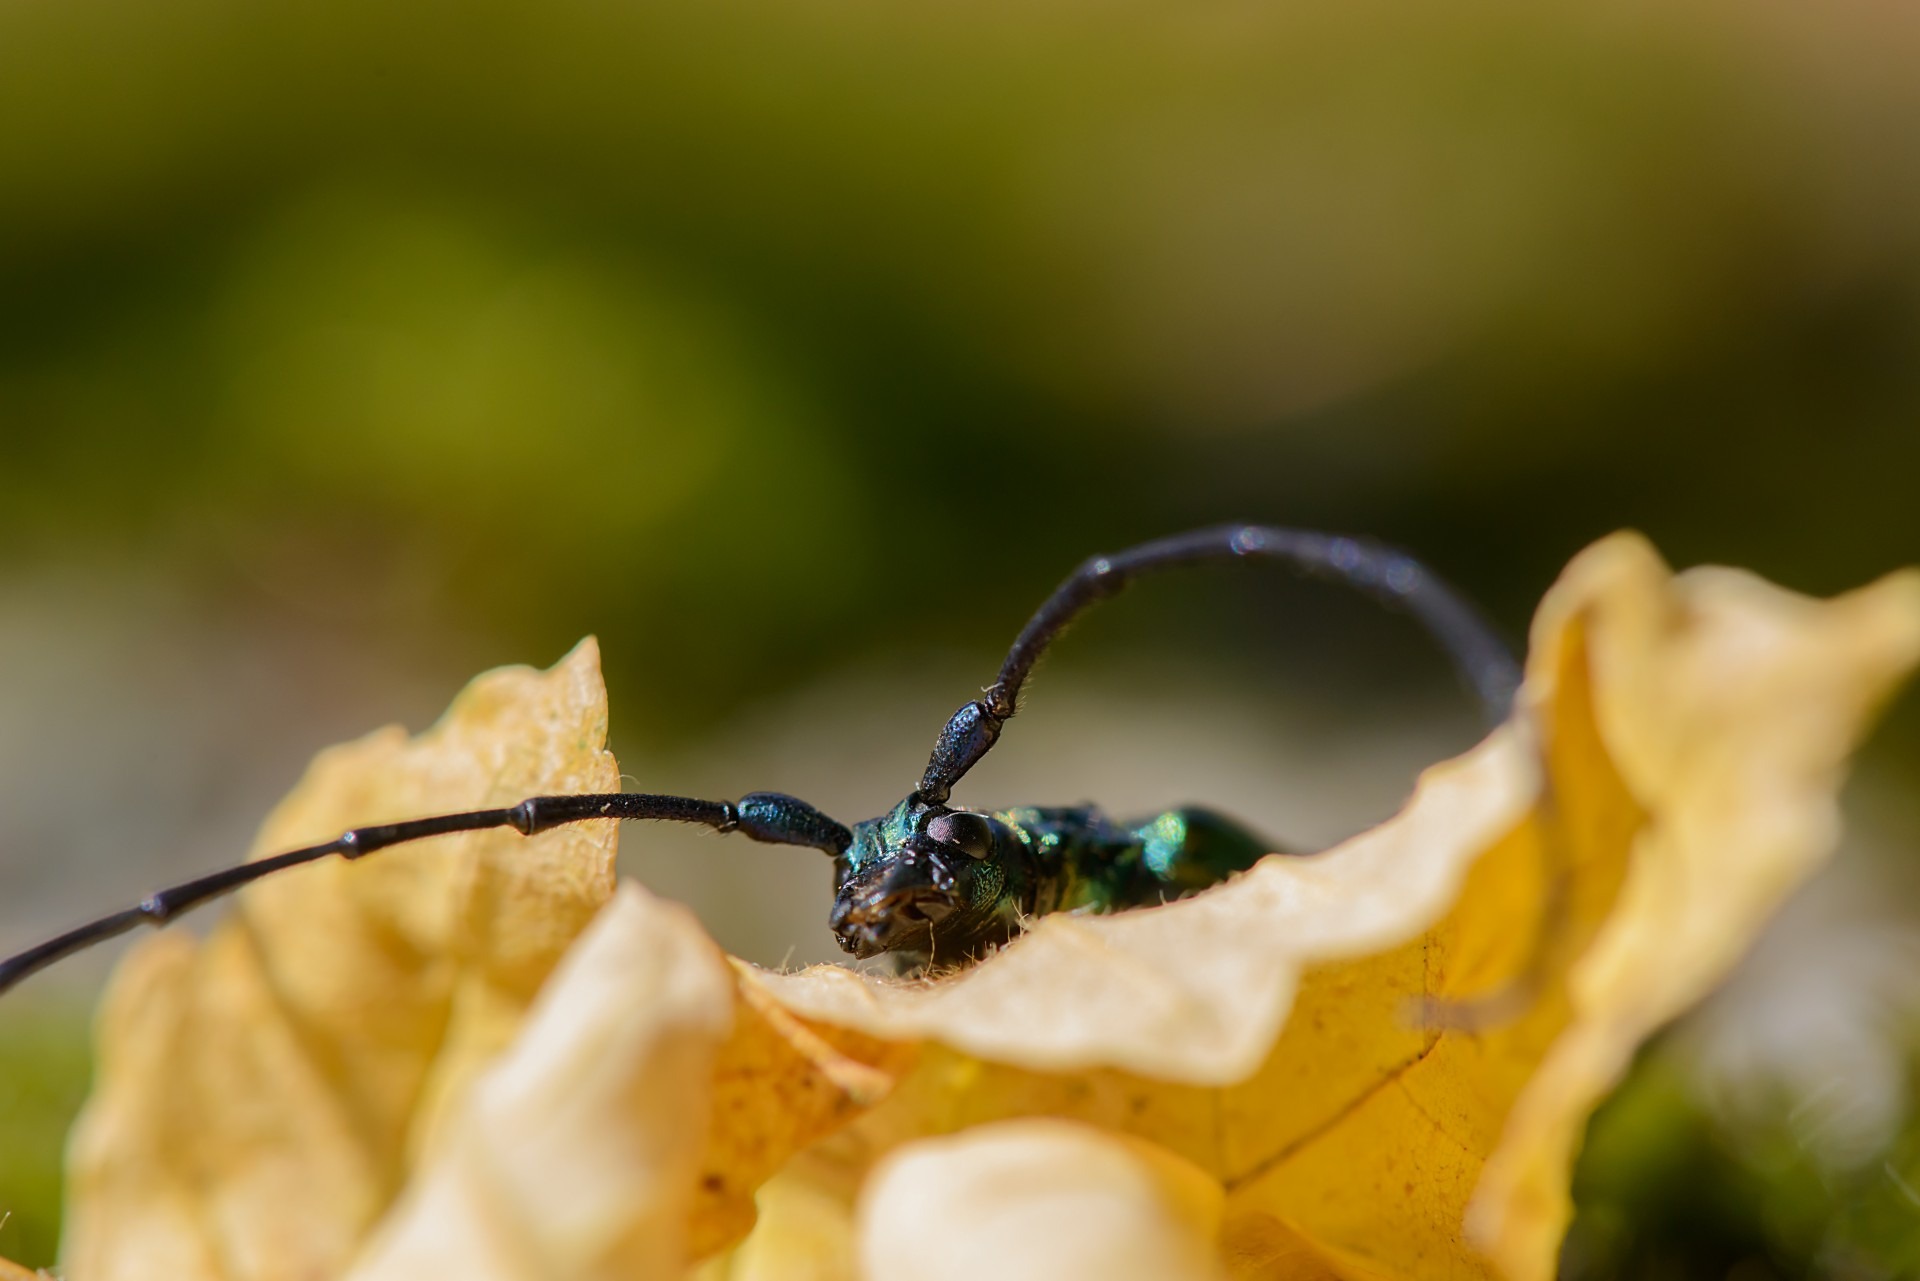
nature, branch, plant, sun, photography, sunlight, leaf, flower, petal, summer, green, insect, macro, yellow, blurred, flora, fauna, invertebrate, life, close up, background, insects, detail, beetle, antennae, macro photography, musk beetle, plant stem, aromia moschata